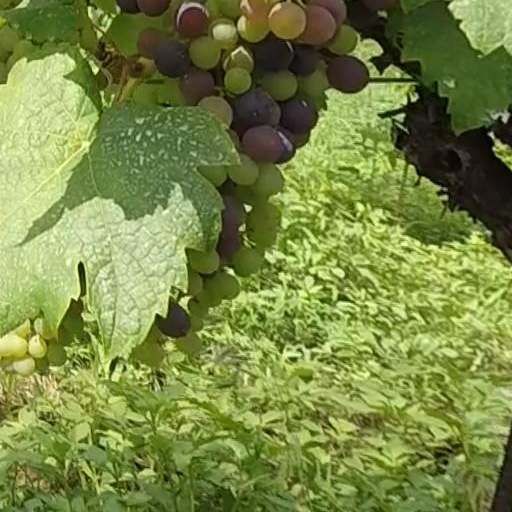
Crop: grape